Aurore Grandien

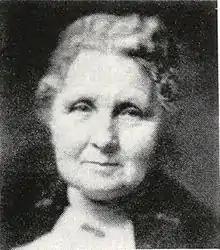
Grandien

Anna "Aurore" Leonida Grandien (4 October 1857 – 2 February 1940) was a Swedish educator, journalist, newspaper editor, and publisher. She served as the chief editor and publisher of the newspaper ". In 1927, she was awarded the Swedish royal medal Illis quorum in recognition of her career as an editor and publisher.